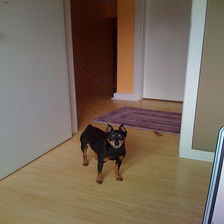
Species: dog
Breed: miniature pinscher